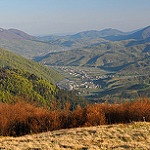
Label: mountain